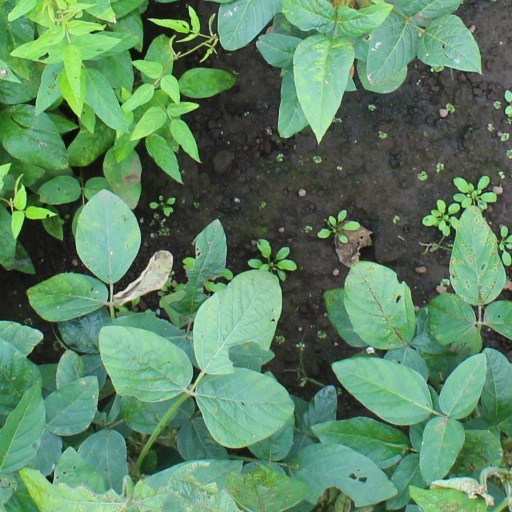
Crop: soybean